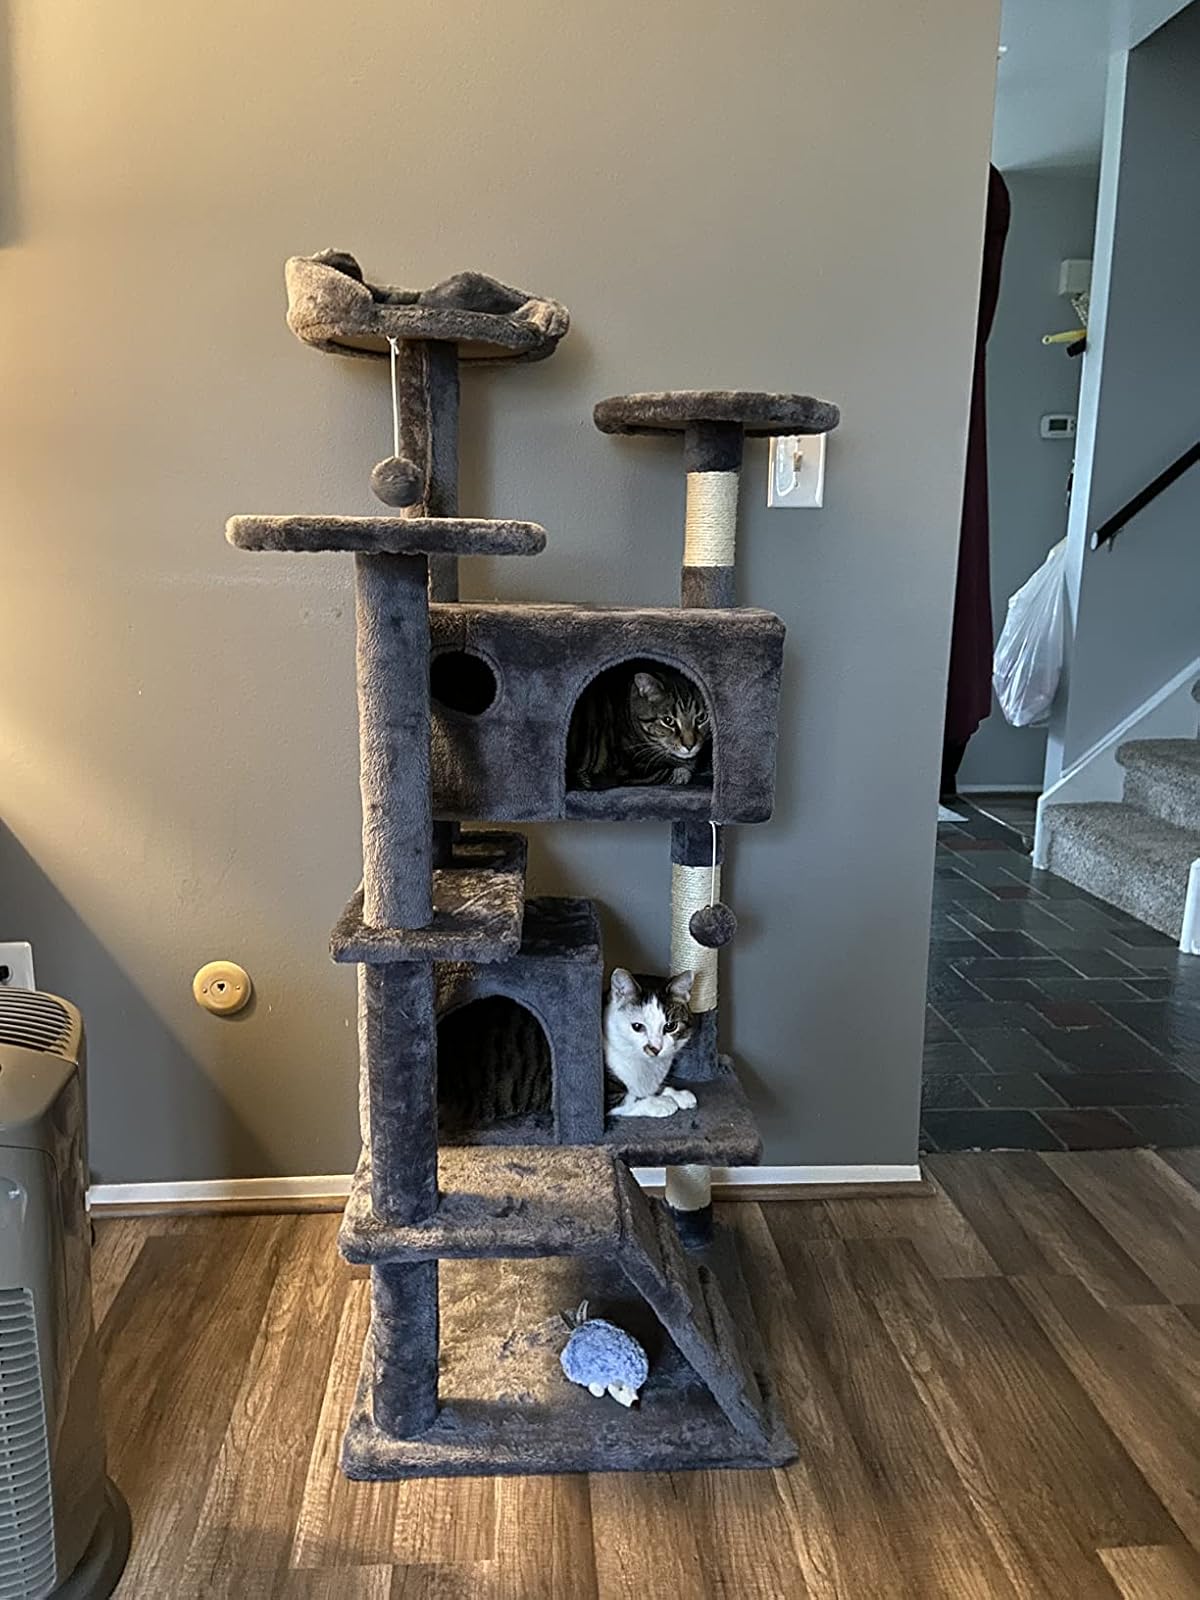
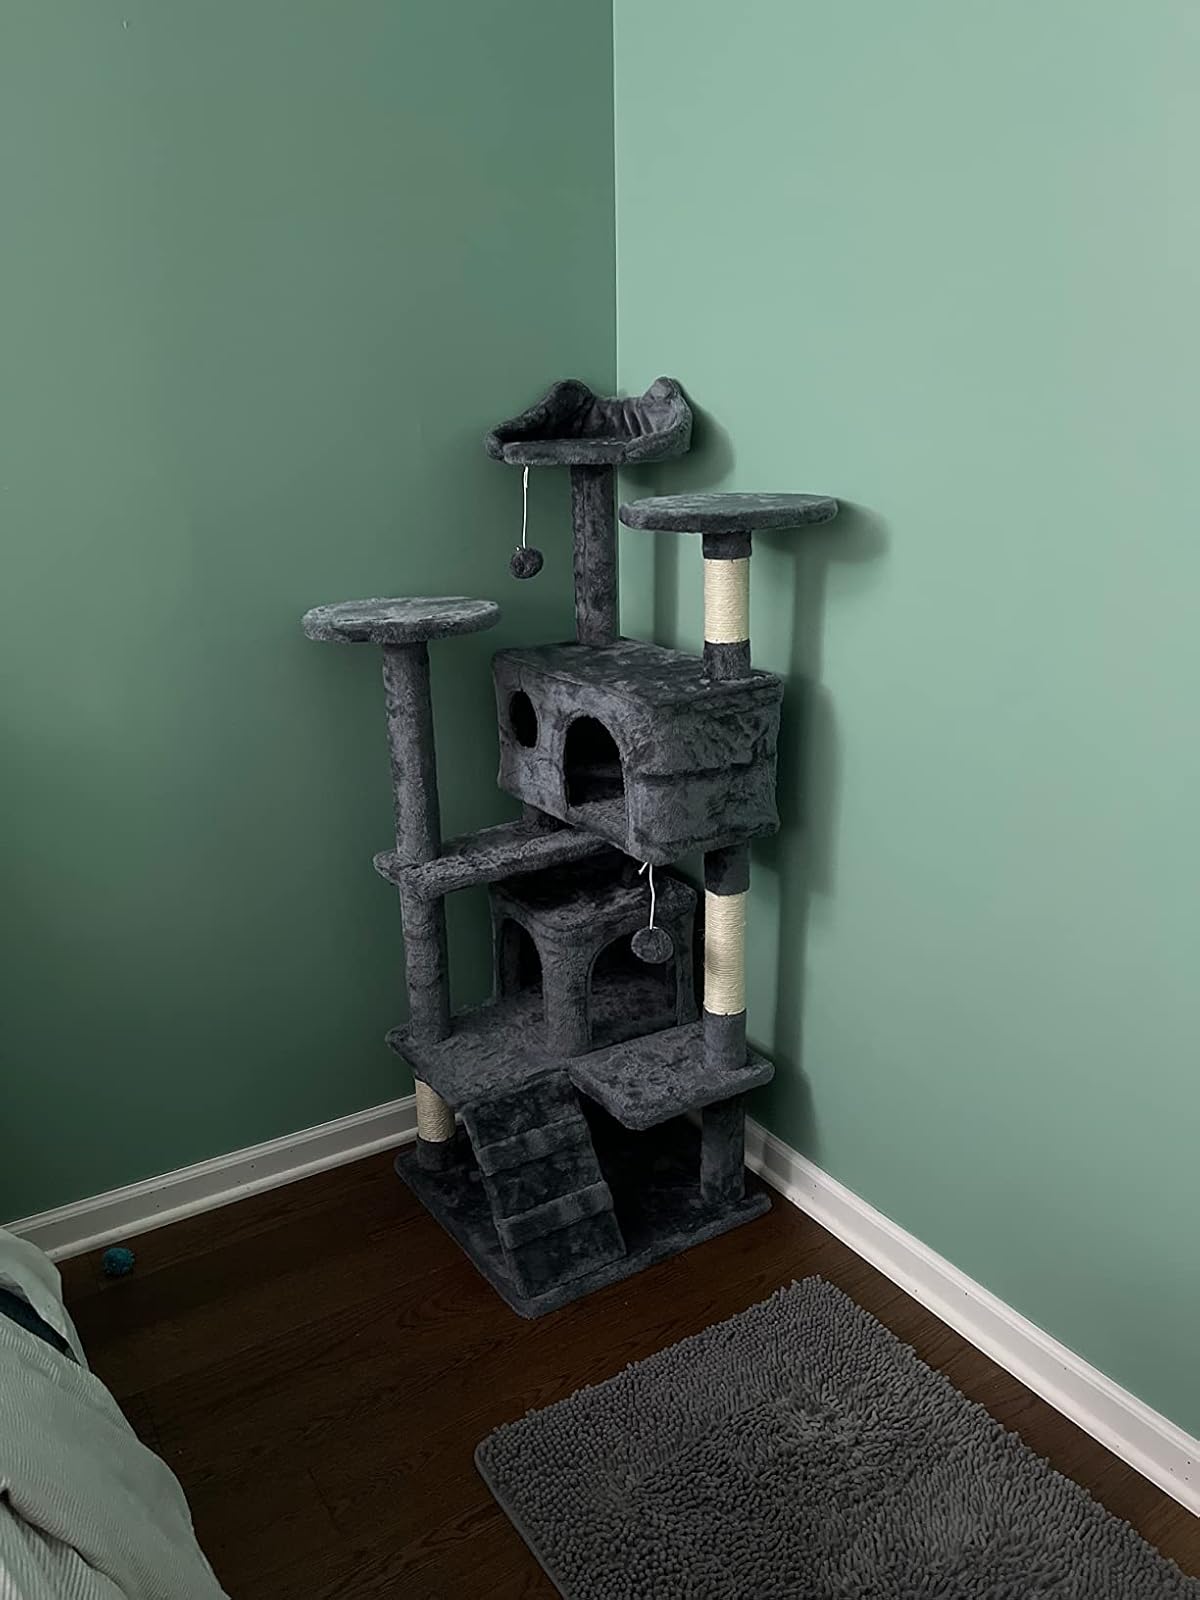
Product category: items_cat tree
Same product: yes